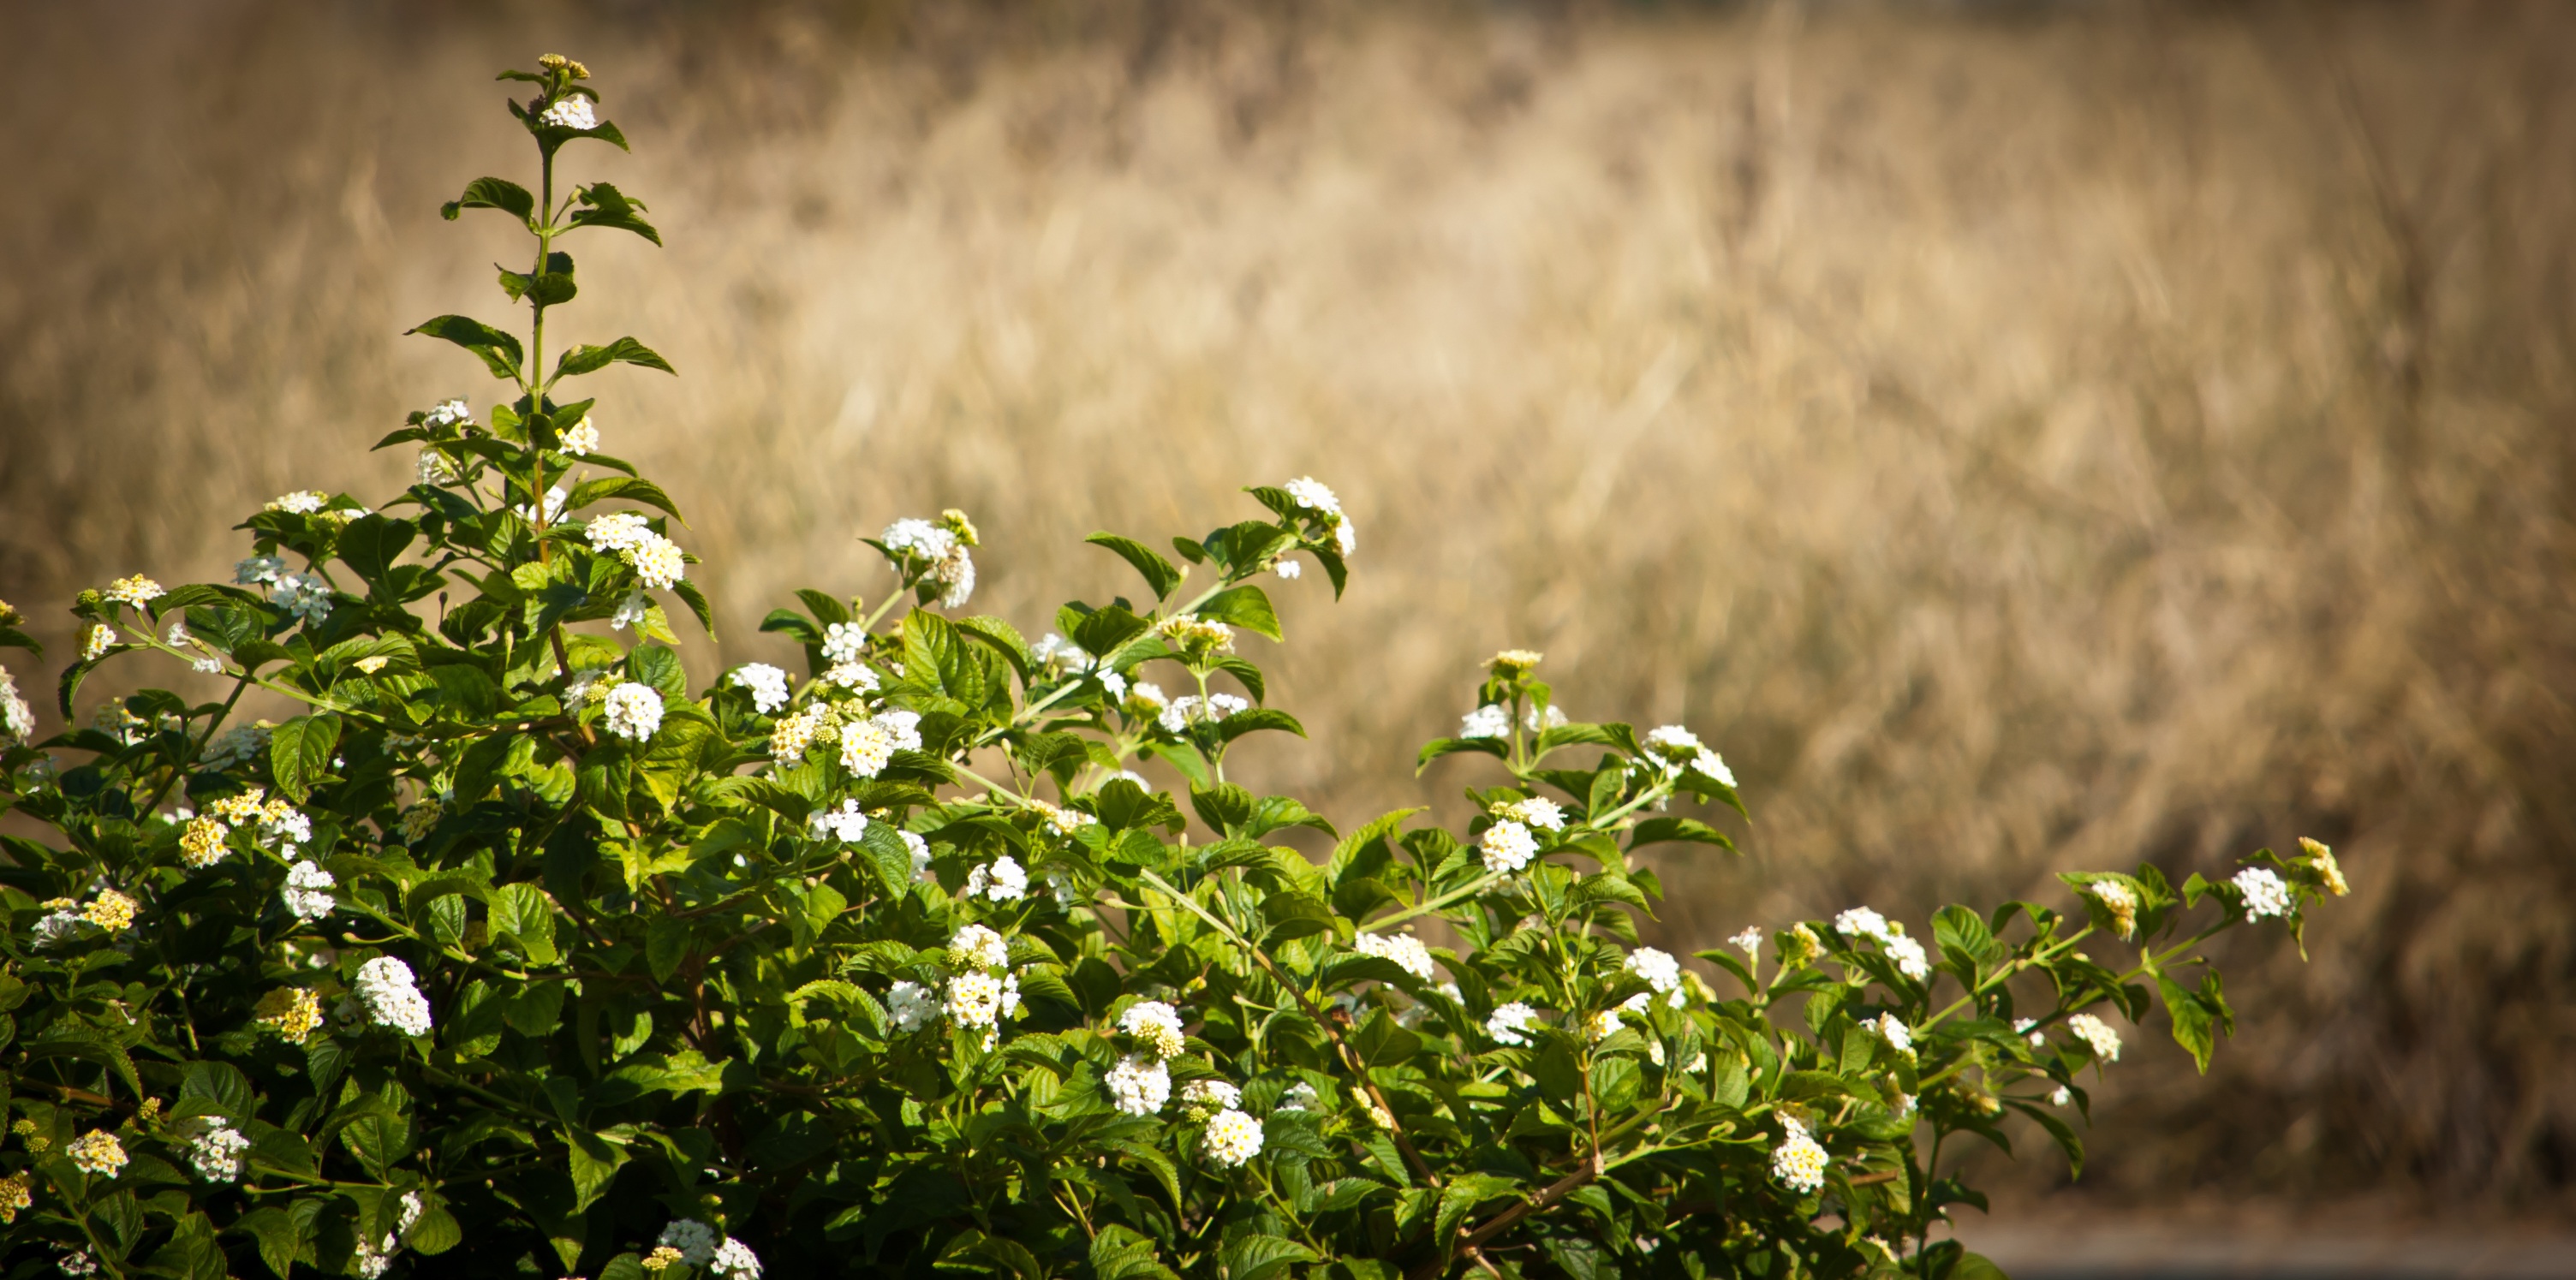
nature, grass, branch, blossom, plant, field, lawn, sunlight, leaf, flower, bush, green, botany, agriculture, flora, wildflower, shrub, macro photography, jasmine, flowering plant, grass family, land plant